Sir Thomas Aylesbury, 1st Baronet

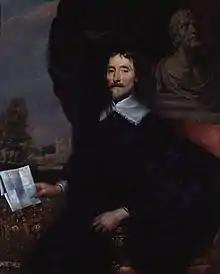
This painting by William Dobson probably represents Sir Thomas Aylesbury, 1st Baronet.

Sir Thomas Aylesbury, 1st Baronet (1576 – 1657) was an English civil servant, Surveyor of the Navy from 1628 and jointly Master of the Mint from 1635, and a patron of mathematical learning. He was the great-grandfather of two British queens, Mary II and Anne.